Wind turbine

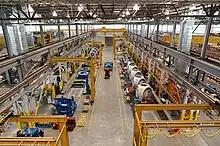
Nordex wind turbine manufacturing plant in Jonesboro, Arkansas, United States

The stiffness of composites is determined by the stiffness of fibers and their volume content. Typically, E-glass fibers are used as main reinforcement in the composites. Typically, the glass/epoxy composites for wind turbine blades contain up to 75% glass by weight. This increases the stiffness, tensile and compression strength. A promising composite material is glass fiber with modified compositions like S-glass, R-glass etc. Other glass fibers developed by Owens Corning are ECRGLAS, Advantex and WindStrand.